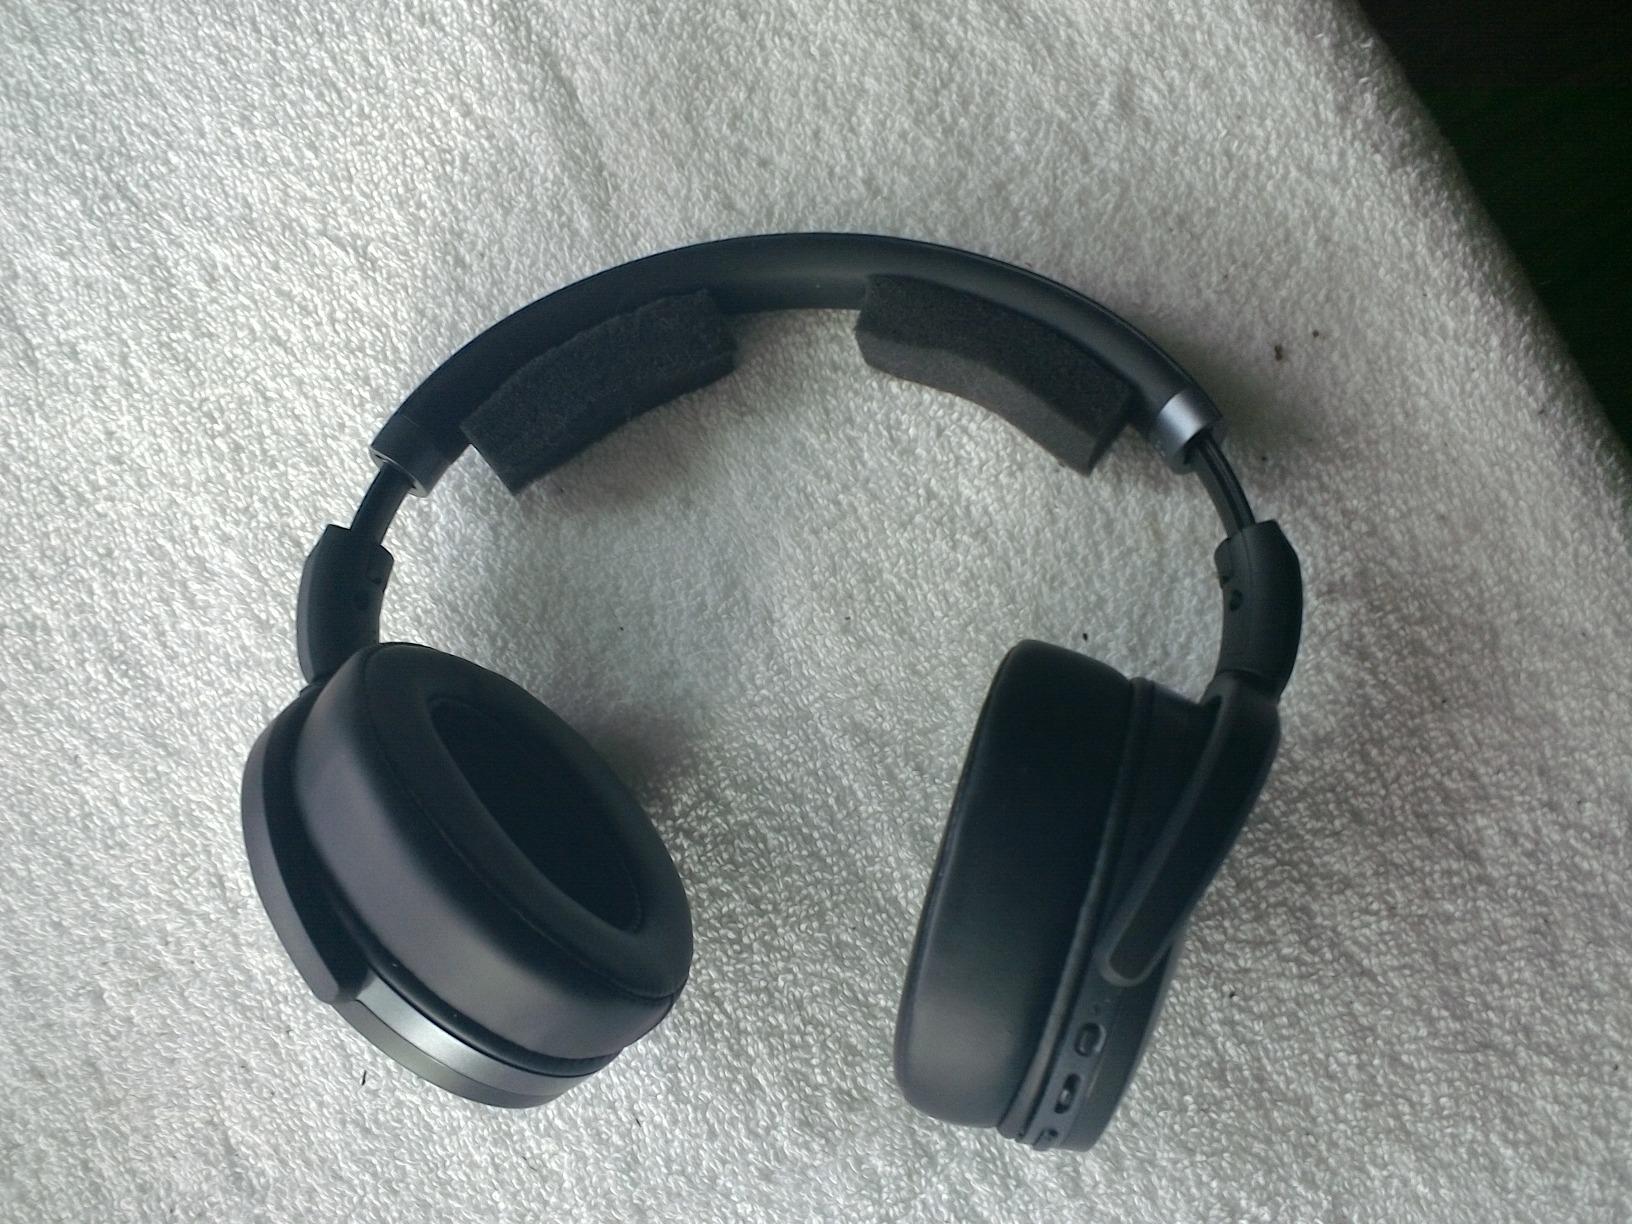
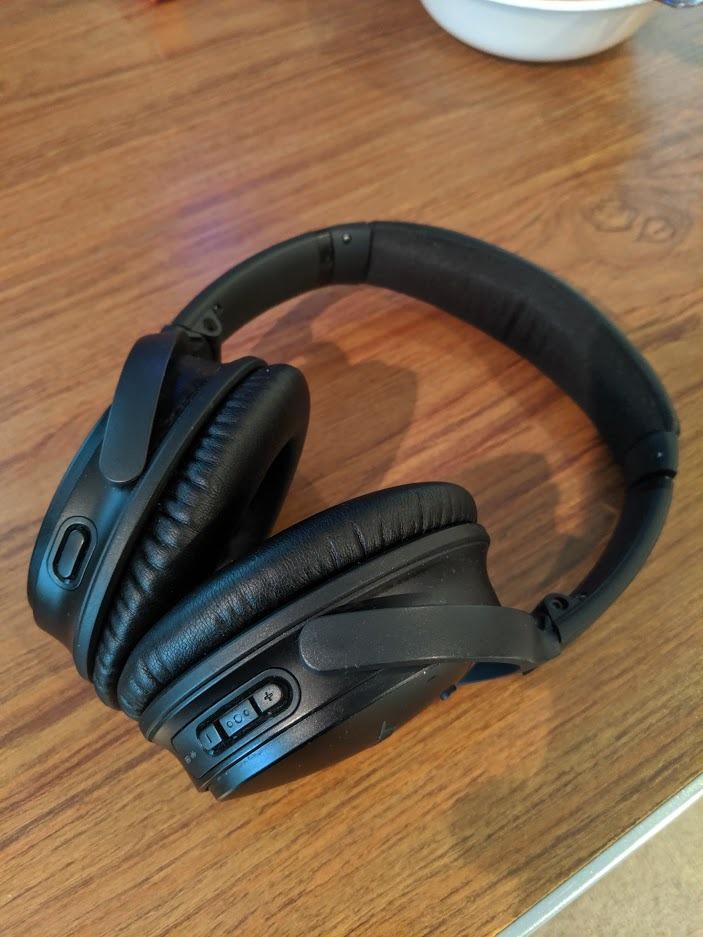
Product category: headphones
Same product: no